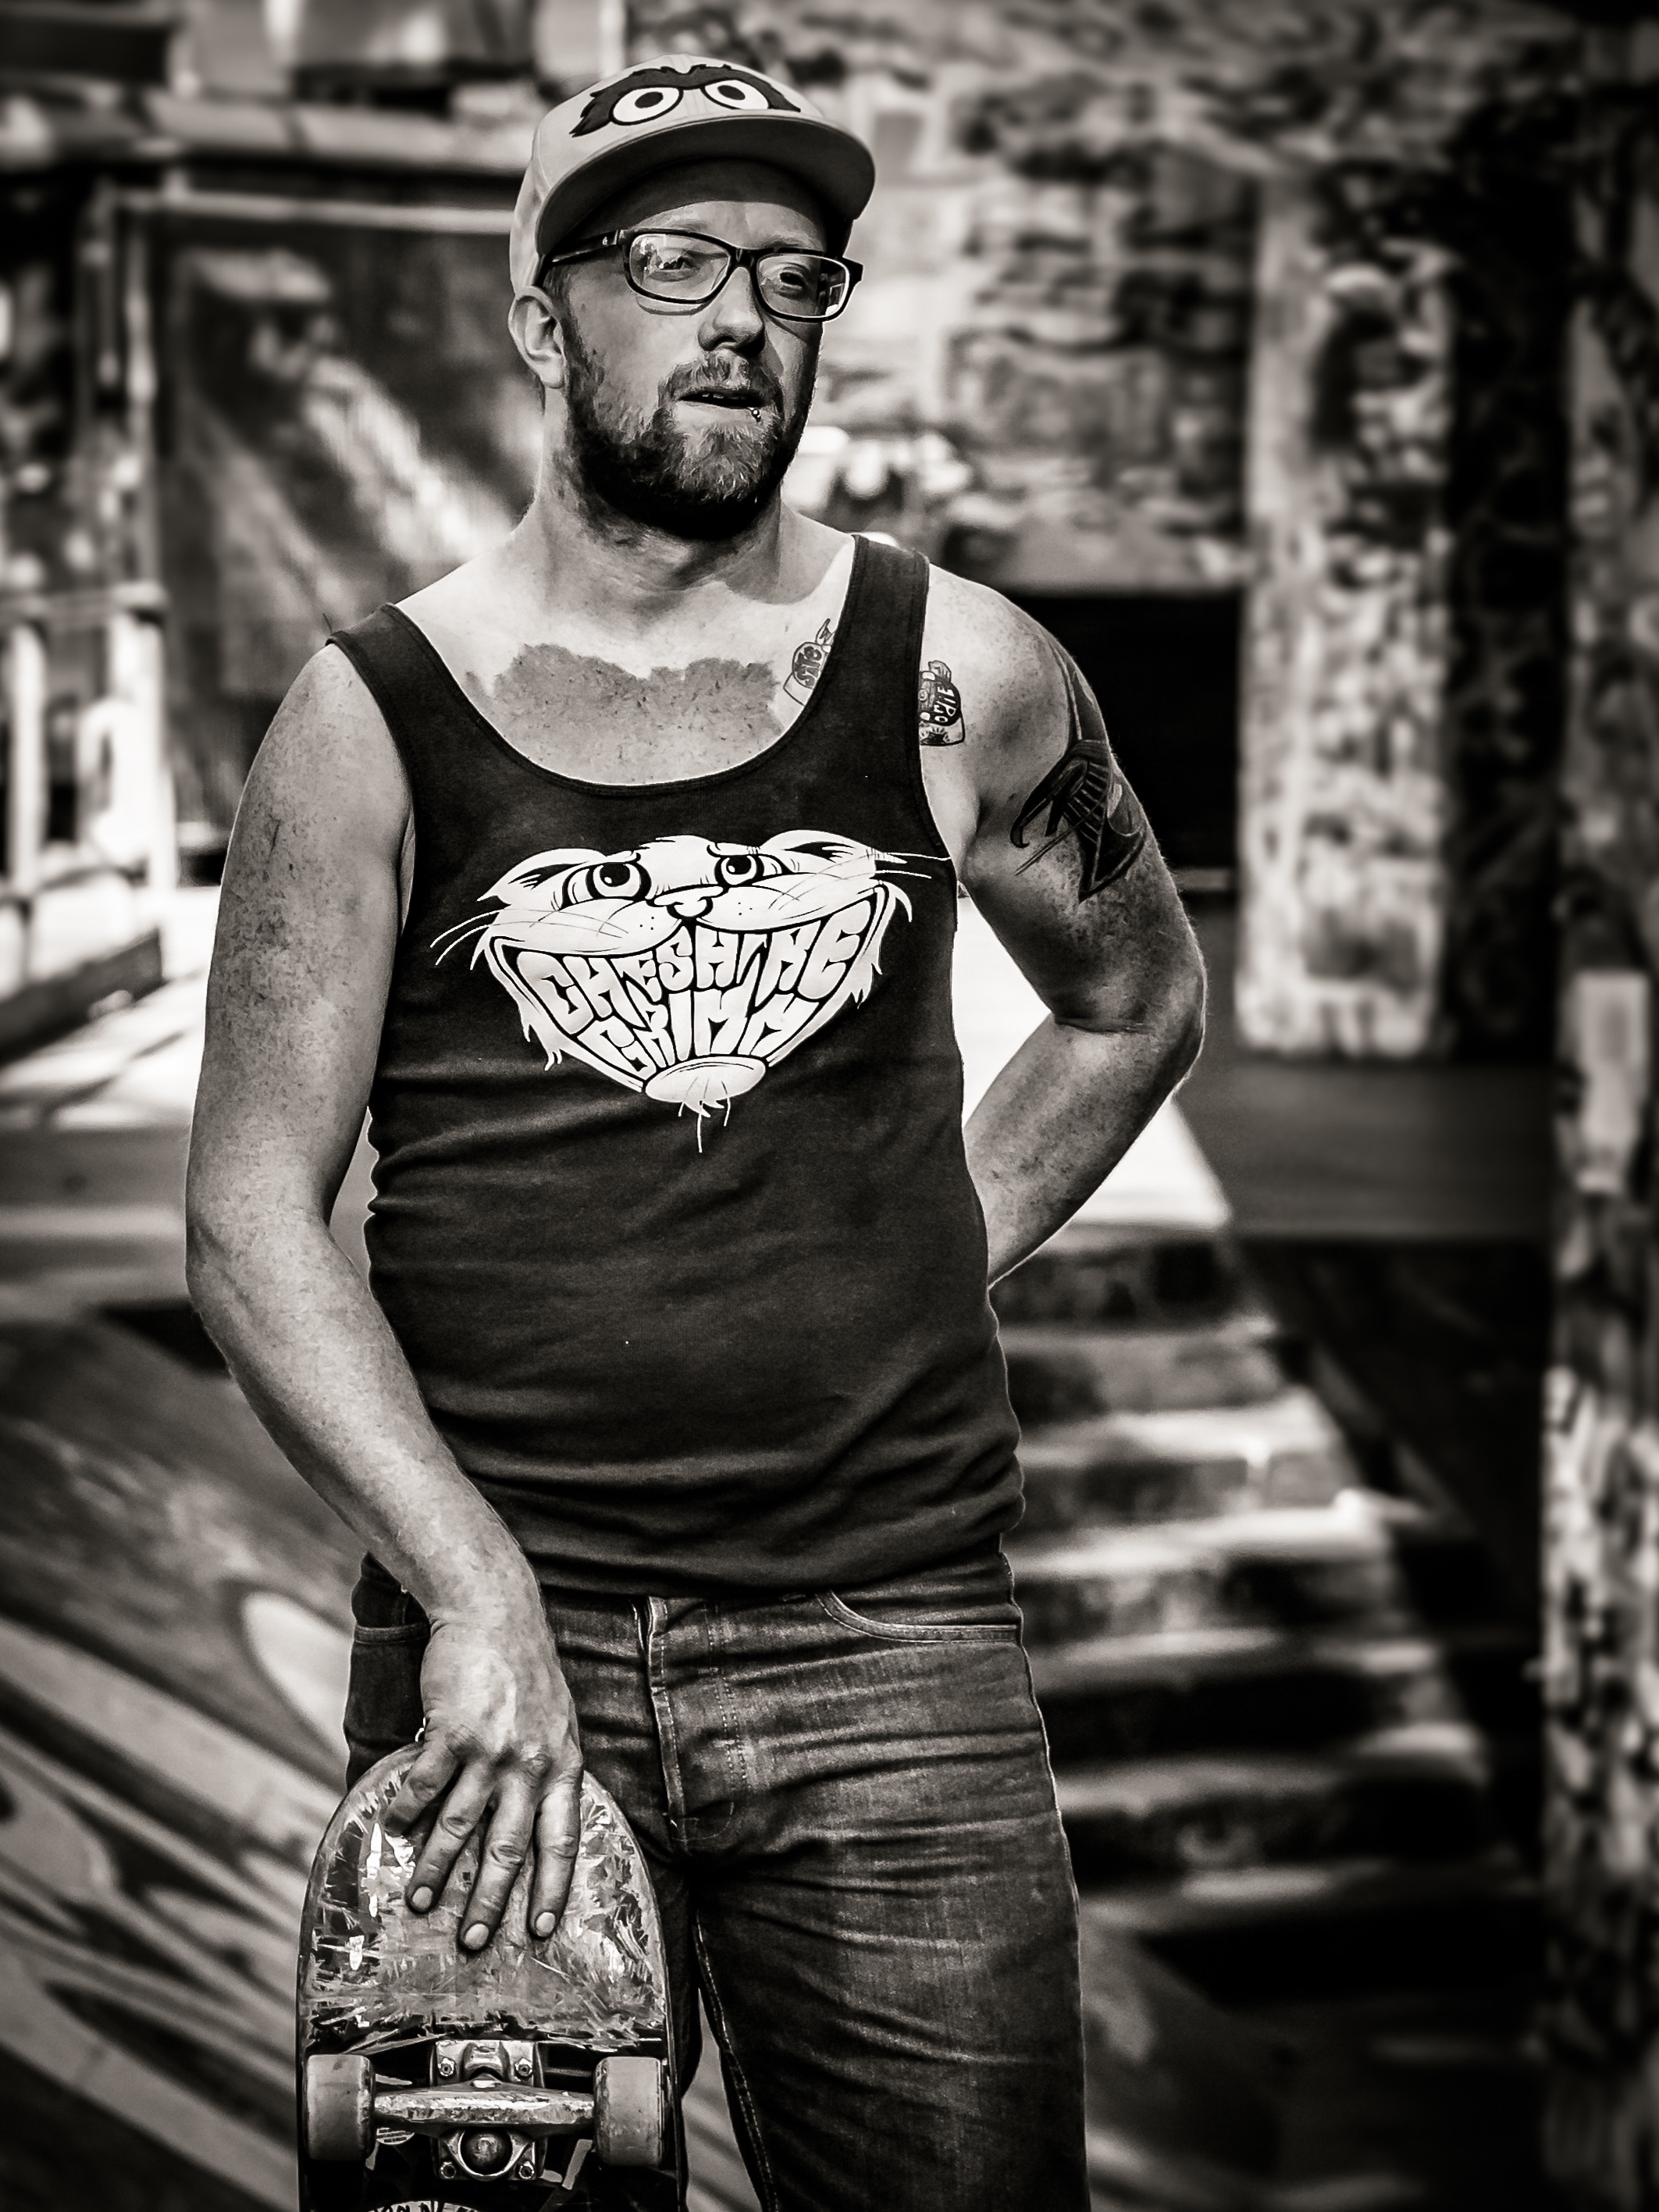
man, person, black and white, photography, male, model, black, monochrome, muscle, bodybuilding, photo shoot, monochrome photography